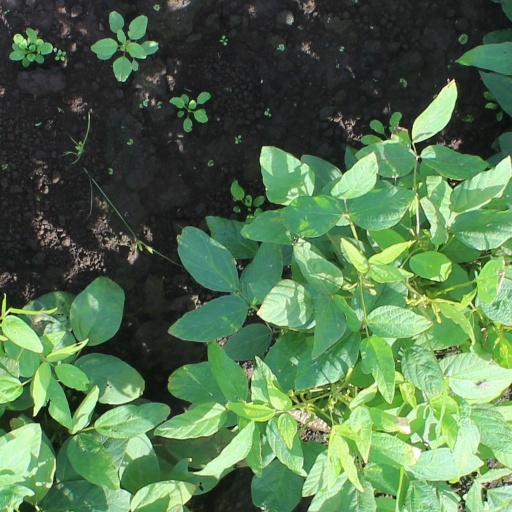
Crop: soybean